Final Resolution (2013)

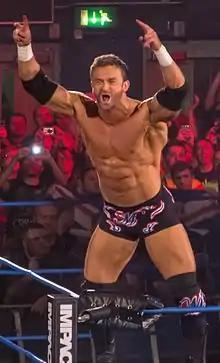
Magnus won his first TNA World Heavyweight Championship in the Dixieland match at Final Resolution.

The opening match of the event was a two out of three falls match between Kurt Angle and Bobby Roode. Roode avoided an "Angle Slam" and hit a low blow to Angle behind the referee and nailed a Death Valley driver to score the first fall. During the second fall, Angle countered a crossface attempt by Roode into an "Angle Slam" to score the second fall. Near the end of the match, Angle applied an ankle lock but Roode rolled through and pinned Angle with a roll-up by holding the ropes for leverage to win the match.